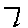
Label: 7